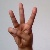
The image shows a hand gesture representing the letter 'W' in Indian Sign Language.